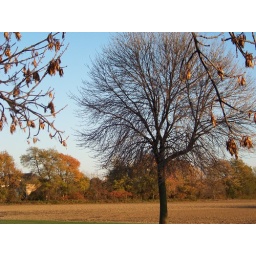
This bare tree was a nice contrast against the tilled field and the colourful trees in the background.